Yankee Stadium (1923)

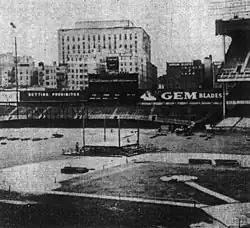
Yankee Stadium being prepared for the boxing match between Joe Louis and Billy Conn in June 1946.

One of the most distinguishing characteristics of Yankee Stadium was the façade, which consisted of a copper frieze that originally ran along the front of the roof of the triple-decked grandstand. The copper frieze developed a green patina over time until it was painted white during the 1960s. After the 1970s renovation, it ran a shorter distance, restricted to the top of the bleacher billboards and scoreboard.